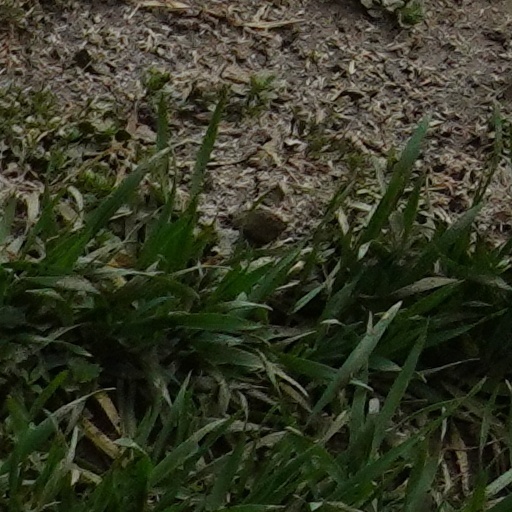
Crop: wheat